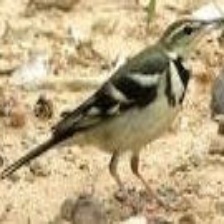
Species: FOREST WAGTAIL
Scientific name: DENDRONANTHUS INDICUS